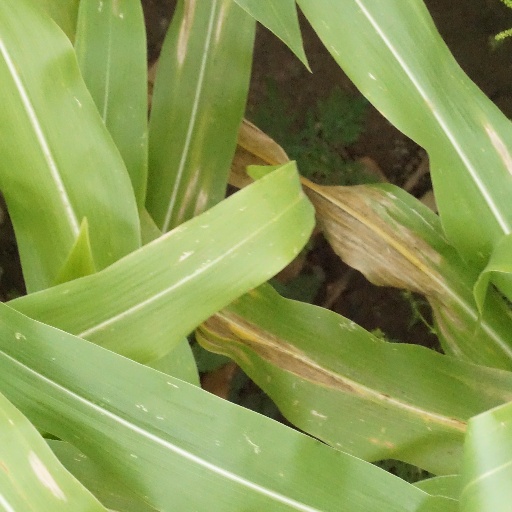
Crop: maize; corn